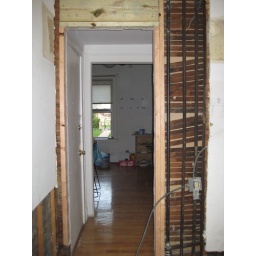
when you turn around with your back to the kitchen sink, you can see out the courtyard and across the street to the auditorium.